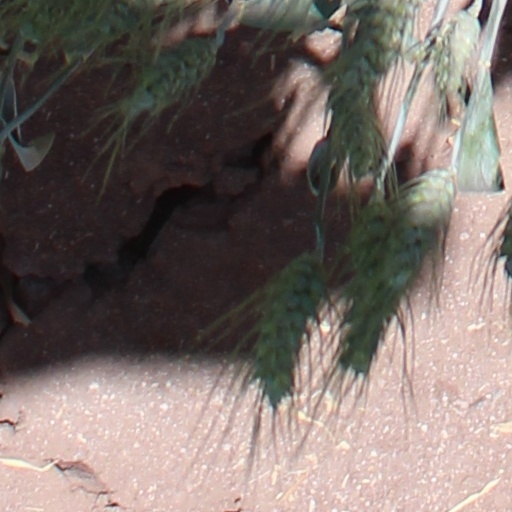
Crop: wheat